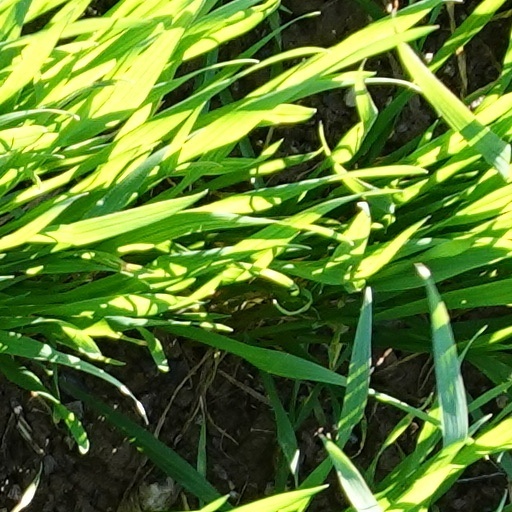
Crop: wheat